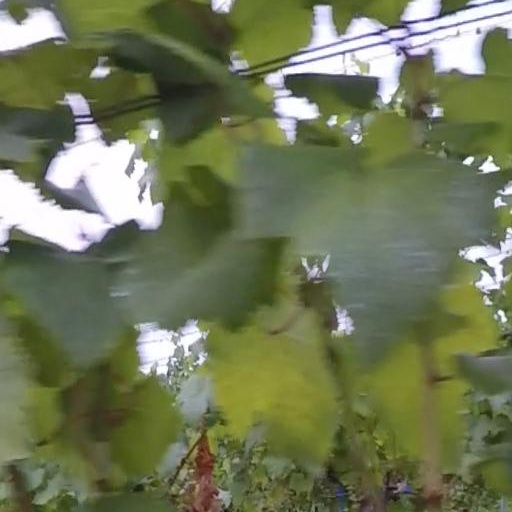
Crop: grape